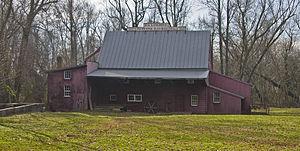
Moulin de Linchester, Preston, Maryland, États-Unis